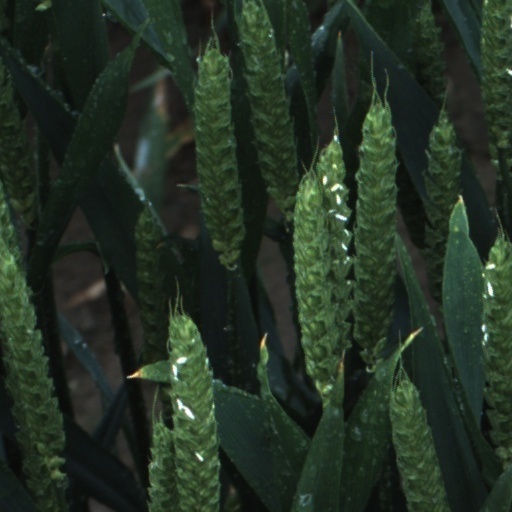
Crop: wheat